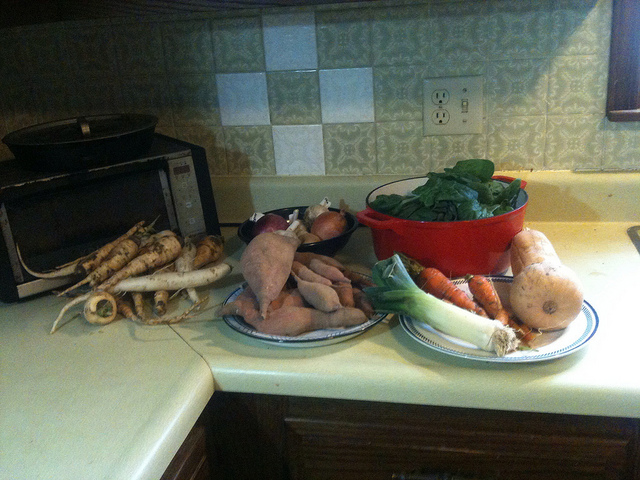
user: Given an image and a question. Answer the question in a short answer. Question: Is this veggies or fruit? Short Answer:
assistant: veggies